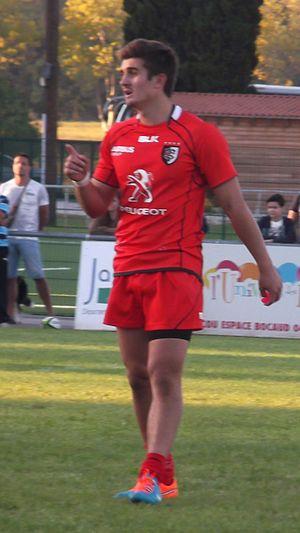
Thomas Ramos (Stade toulousain), match championnat ""Espoirs"", octobre 2014."
Thomas Ramos, né le 23 juillet 1995 à Mazamet, est un joueur international français de rugby à XV qui évolue au poste d'arrière au Stade toulousain.